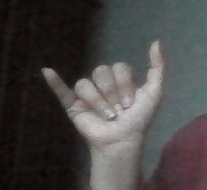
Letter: ya